Footrot Flats

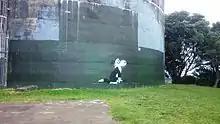
A graffiti tribute at Big King Reserve in Auckland

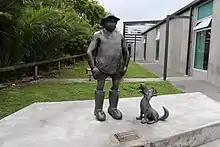
Sculpture of Wal and Dog in Gisborne, New Zealand

The characters are invariably known by their nicknames, such as Cooch, Pongo, Rangi, and Aunt Dolly. However, Aunt Dolly never uses the nicknames and always addresses them by their proper names.